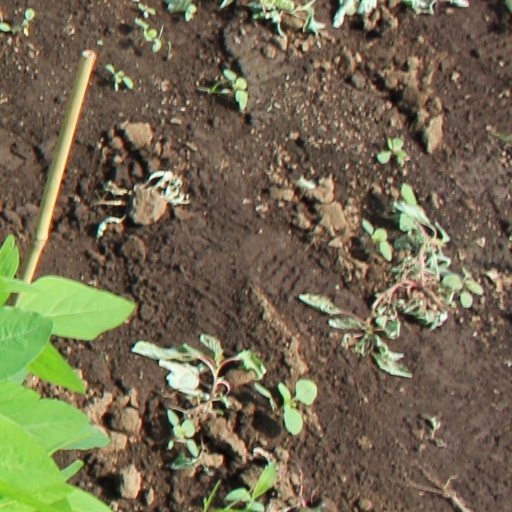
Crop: soybean